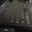
Label: keyboard